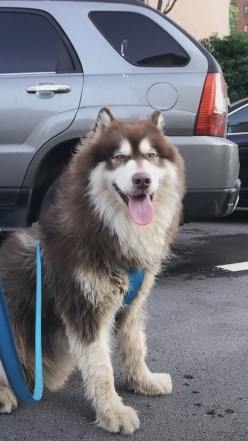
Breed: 1324-n000004-malamute